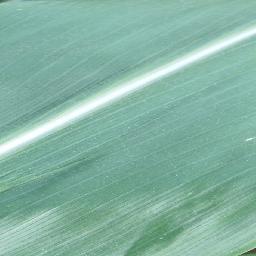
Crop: corn
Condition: (maize)_healthy